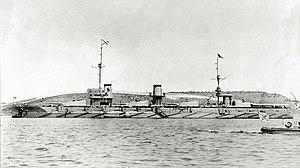
L’Impératrice Maria est un cuirassé dreadnought construit pour la Marine impériale de Russie, sister-ship de l’Empereur Alexandre III et de l’Impératrice Catherine la Grande de classe Impératrice Maria. L’Impératrice Maria porte la marque de commandement de l'amiral Koltchak. Au cours de la Première Guerre mondiale, ce cuirassé prit part à de nombreuses opérations militaires contre les forces navales allemandes, sous pavillon allemand ou ottoman. En octobre 1916, il effectue vingt-quatre sorties en mer.